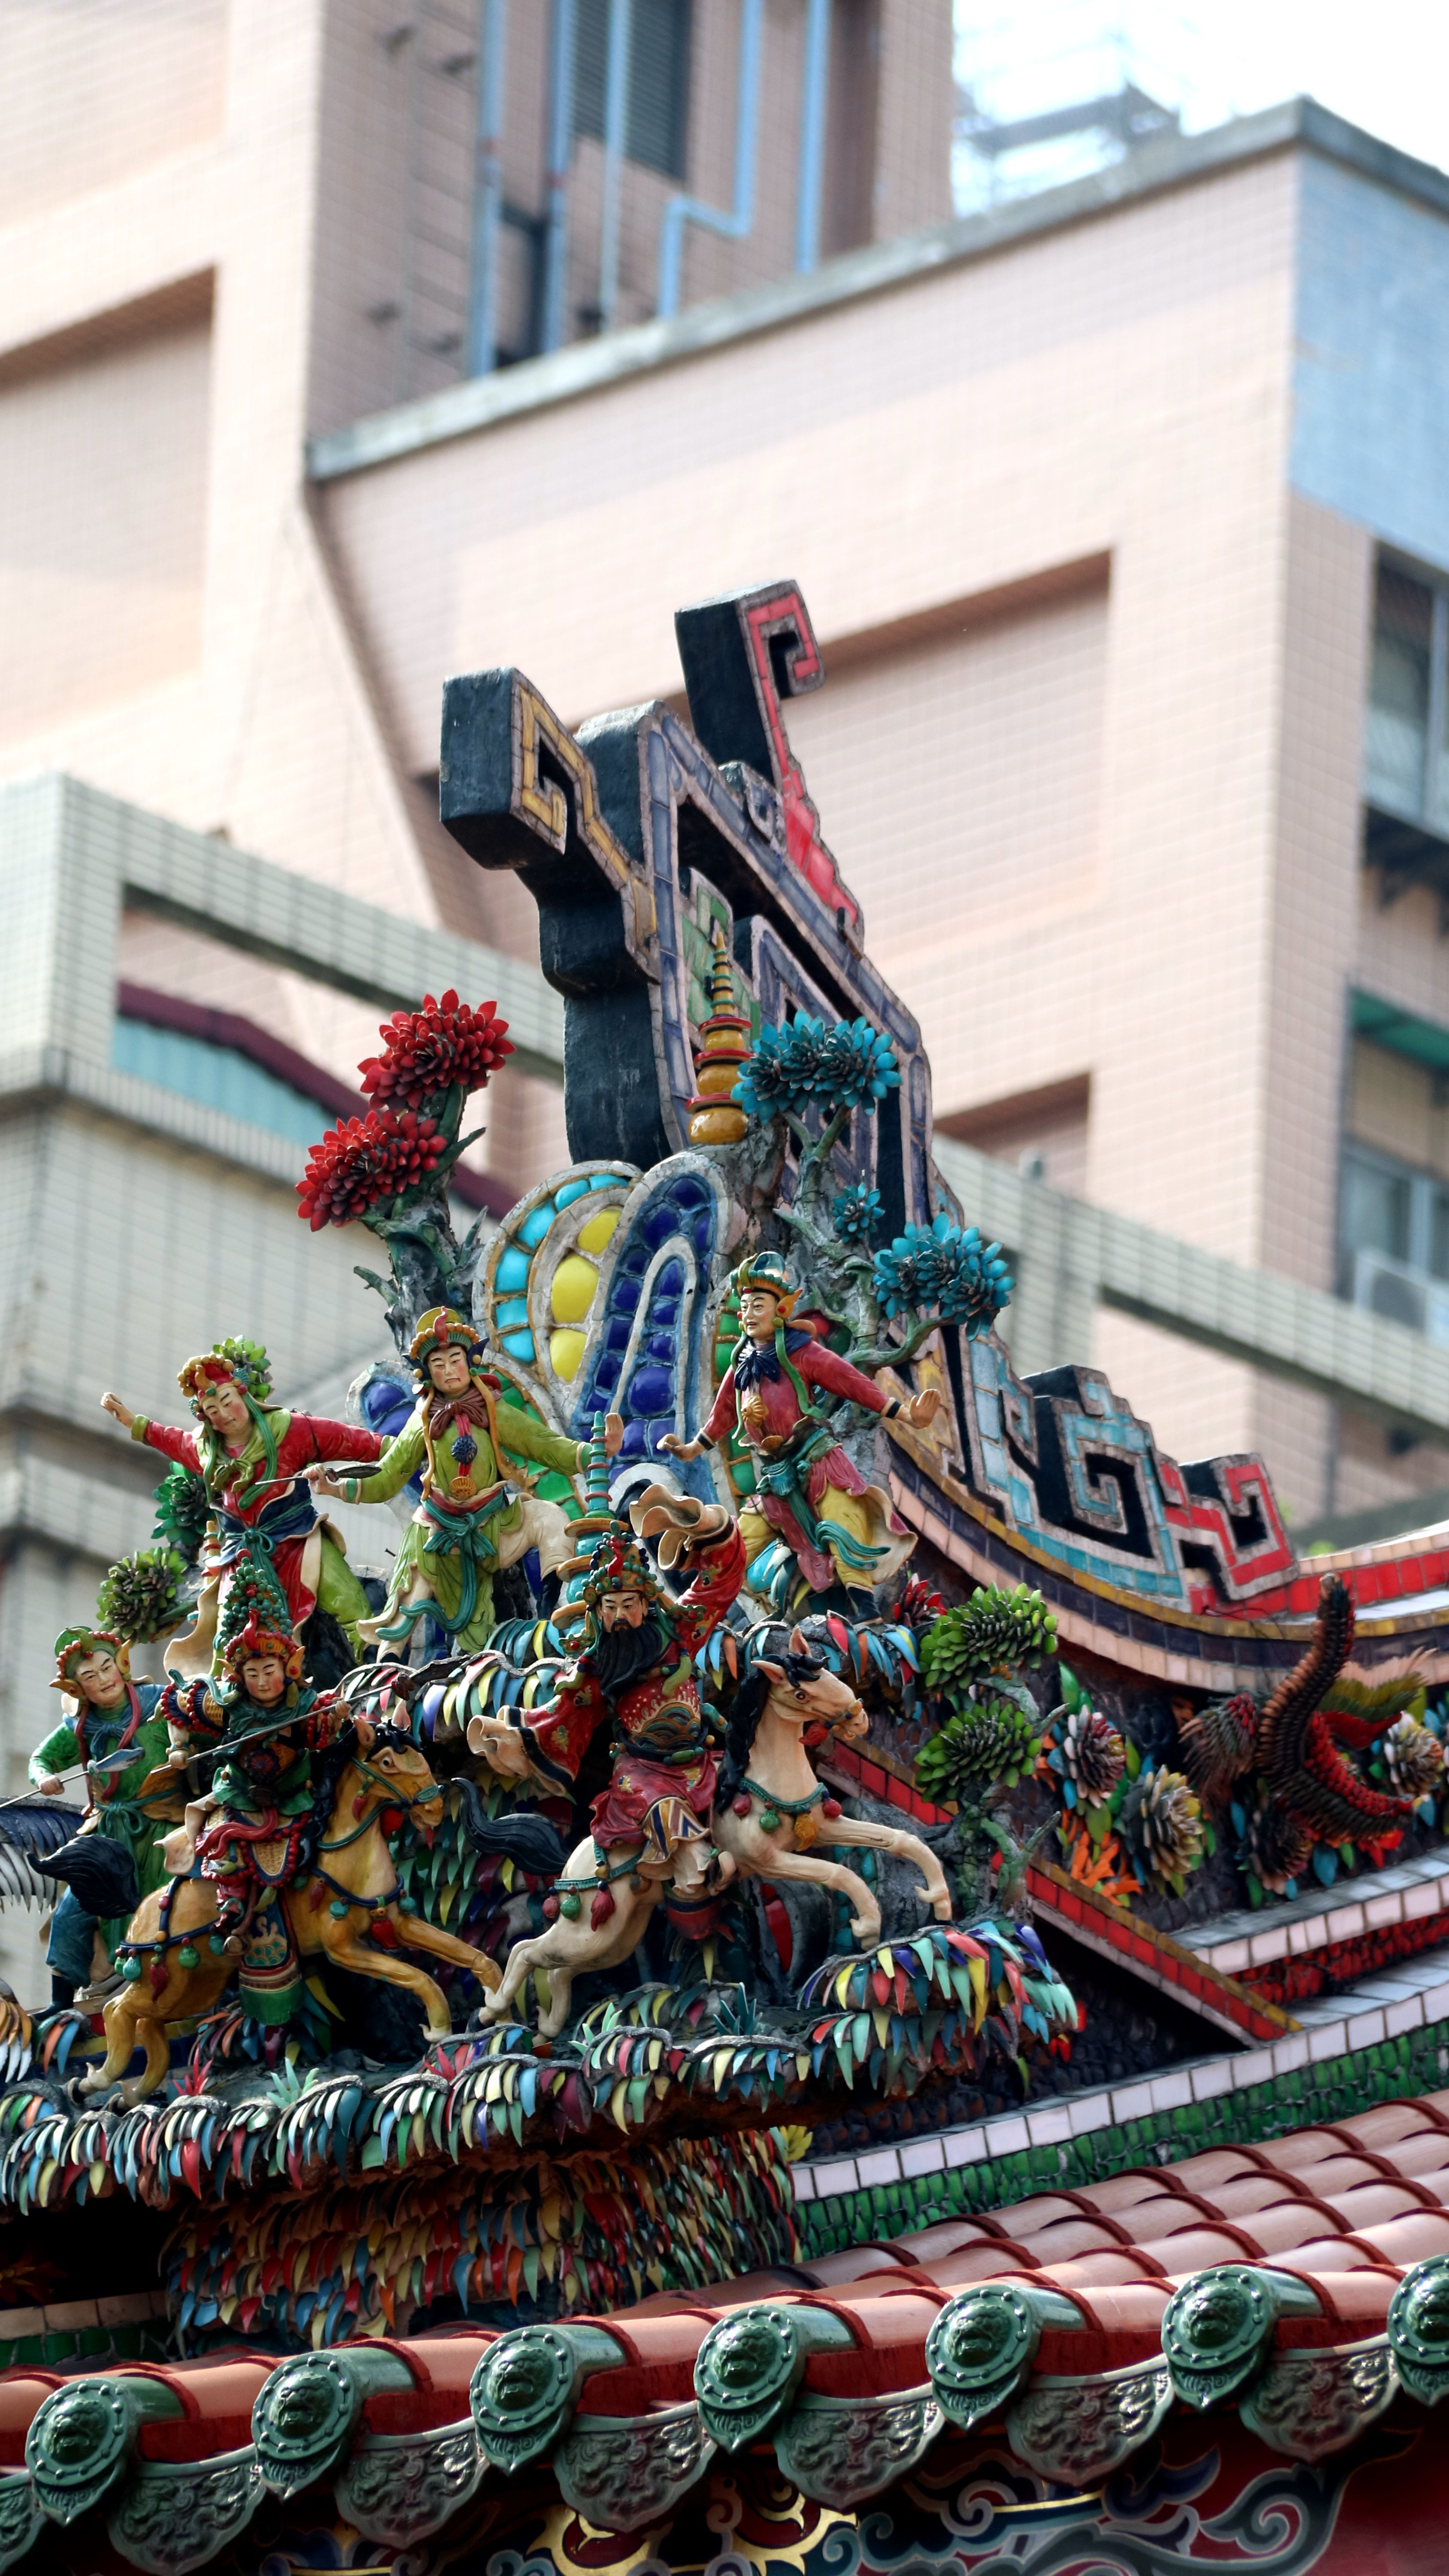
tree, animal, carnival, landmark, art, festival, temple, culture, tradition, god, the myth story, god ll, china the myth